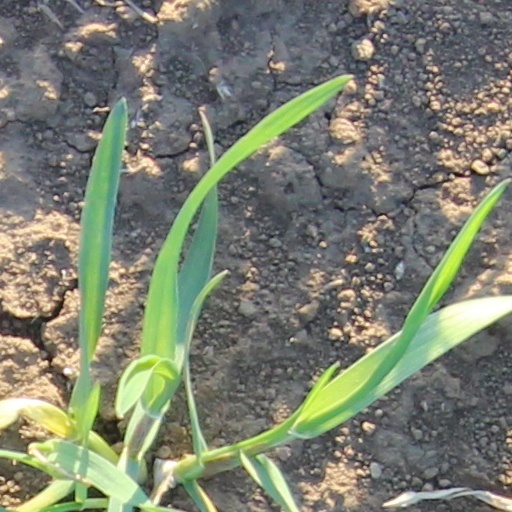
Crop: wheat